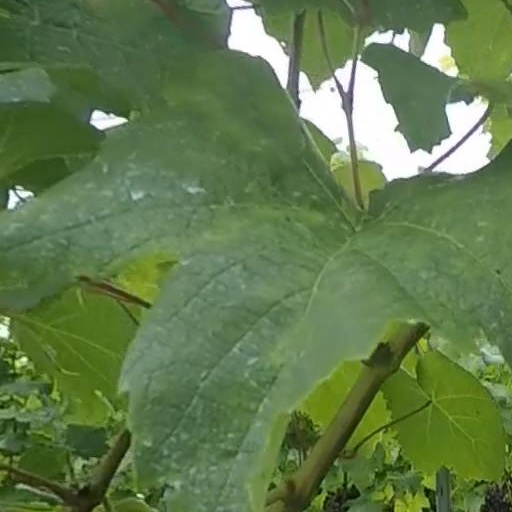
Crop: grape